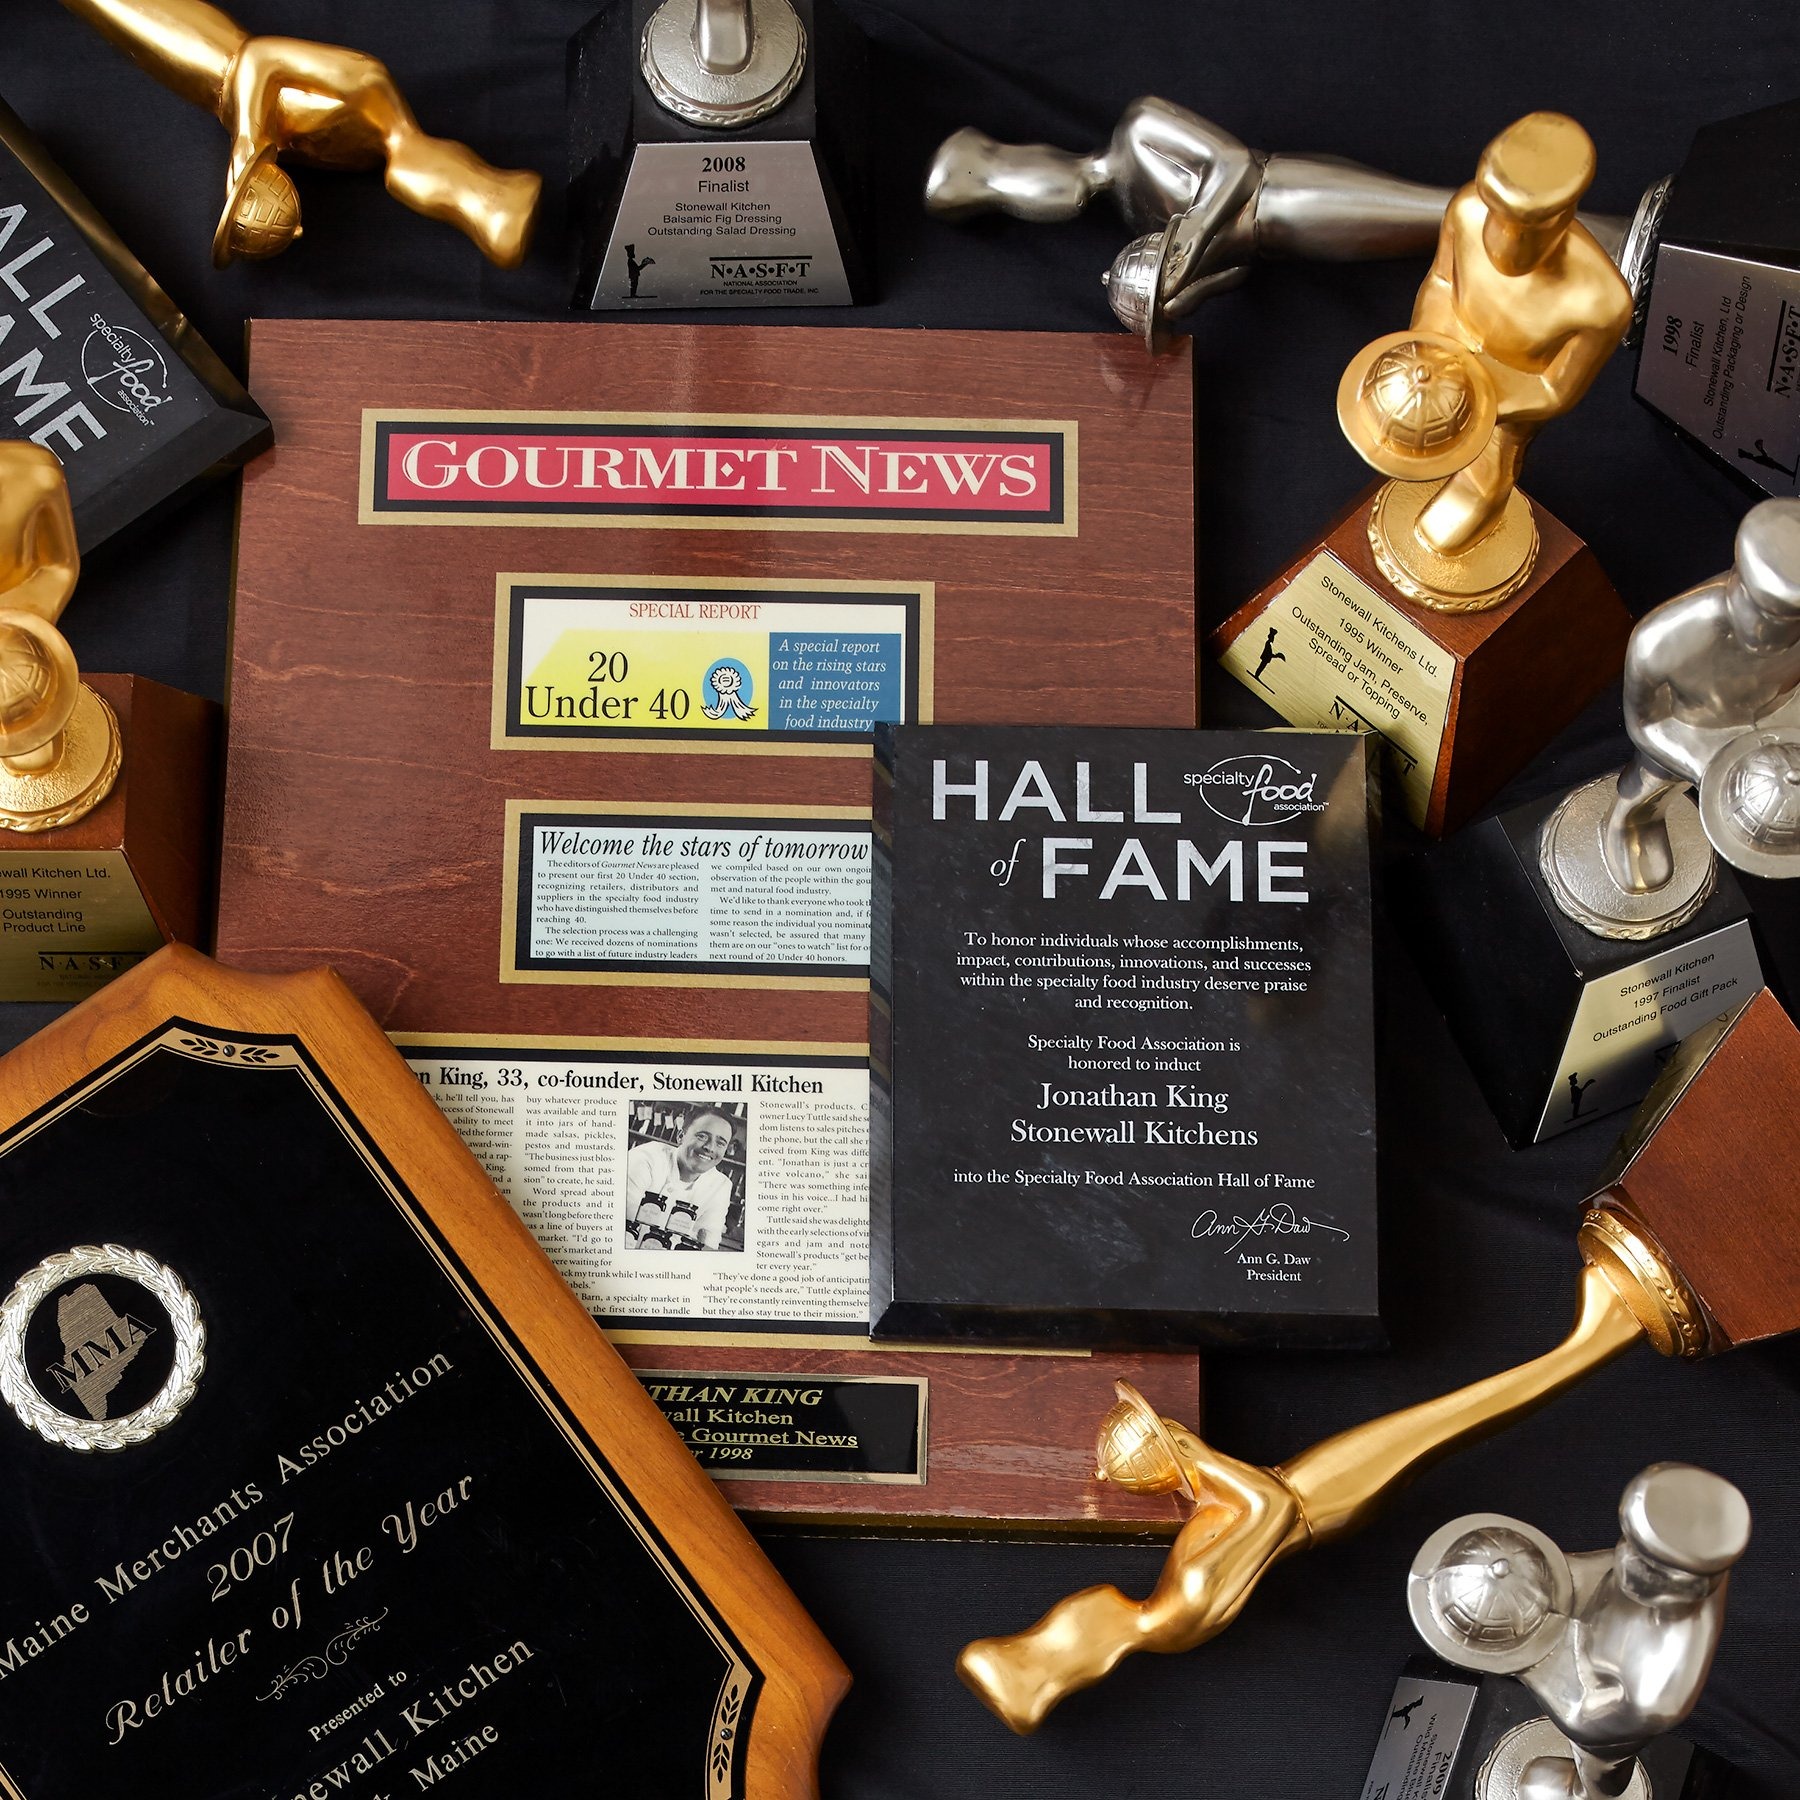
Item Name: Stonewall Kitchen Sesame Ginger Dressing, 11 Ounces (Pack of 2)
Bullet Point 1: Stonewall Kitchen Sesame Ginger Dressing, 11 Ounces (Pack of 2)
Bullet Point 2: This delicious dressing combines ginger, orange, sesame and green onions to add wonderful, full flavor to your favorite salads and noodle dishes
Bullet Point 3: Complements a wide variety of dishes
Bullet Point 4: Can also be used as a marinade or dipping sauce
Bullet Point 5: It all started in 1991 at a local farmers' market with a few dozen items that we'd finished hand-labeling only hours before. Fast-forward to today and Stonewall Kitchen is now home to an ever-growing family of like-minded lifestyle brands! Expertly made with premium ingredients, our products are the result of decades spent dreaming up, testing and producing only the very best in specialty foods and fine home living.
Product Description: <b>Stonewall Kitchen Sesame Ginger Dressing, 11 Ounces (Pack of 2)</b><p>Inspired from the Orient, this delicious dressing combines ginger, orange, sesame and green onions to add wonderful, full flavor to your favorite salads and noodle dishes. Made with light, rice wine vinegar, this dressing complements a wide variety of dishes and can also be used as a marinade or dipping sauce.</p><p><b>About Stonewall Kitchen</b></p><p>We got our start in 1991, selling handmade jams and jellies at local farmers’ markets, fairs and festivals. A passion for innovative recipes and flavors soon led us to expand to sauces, condiments, mustards, baking mixes, and more—all made with the same high-quality ingredients and painstaking attention to detail. Today, our products are sold in more than 6,000 locations both nationwide and internationally, and through our 10 company stores!</p>
Value: 22.0
Unit: Ounce

Price: 13.87